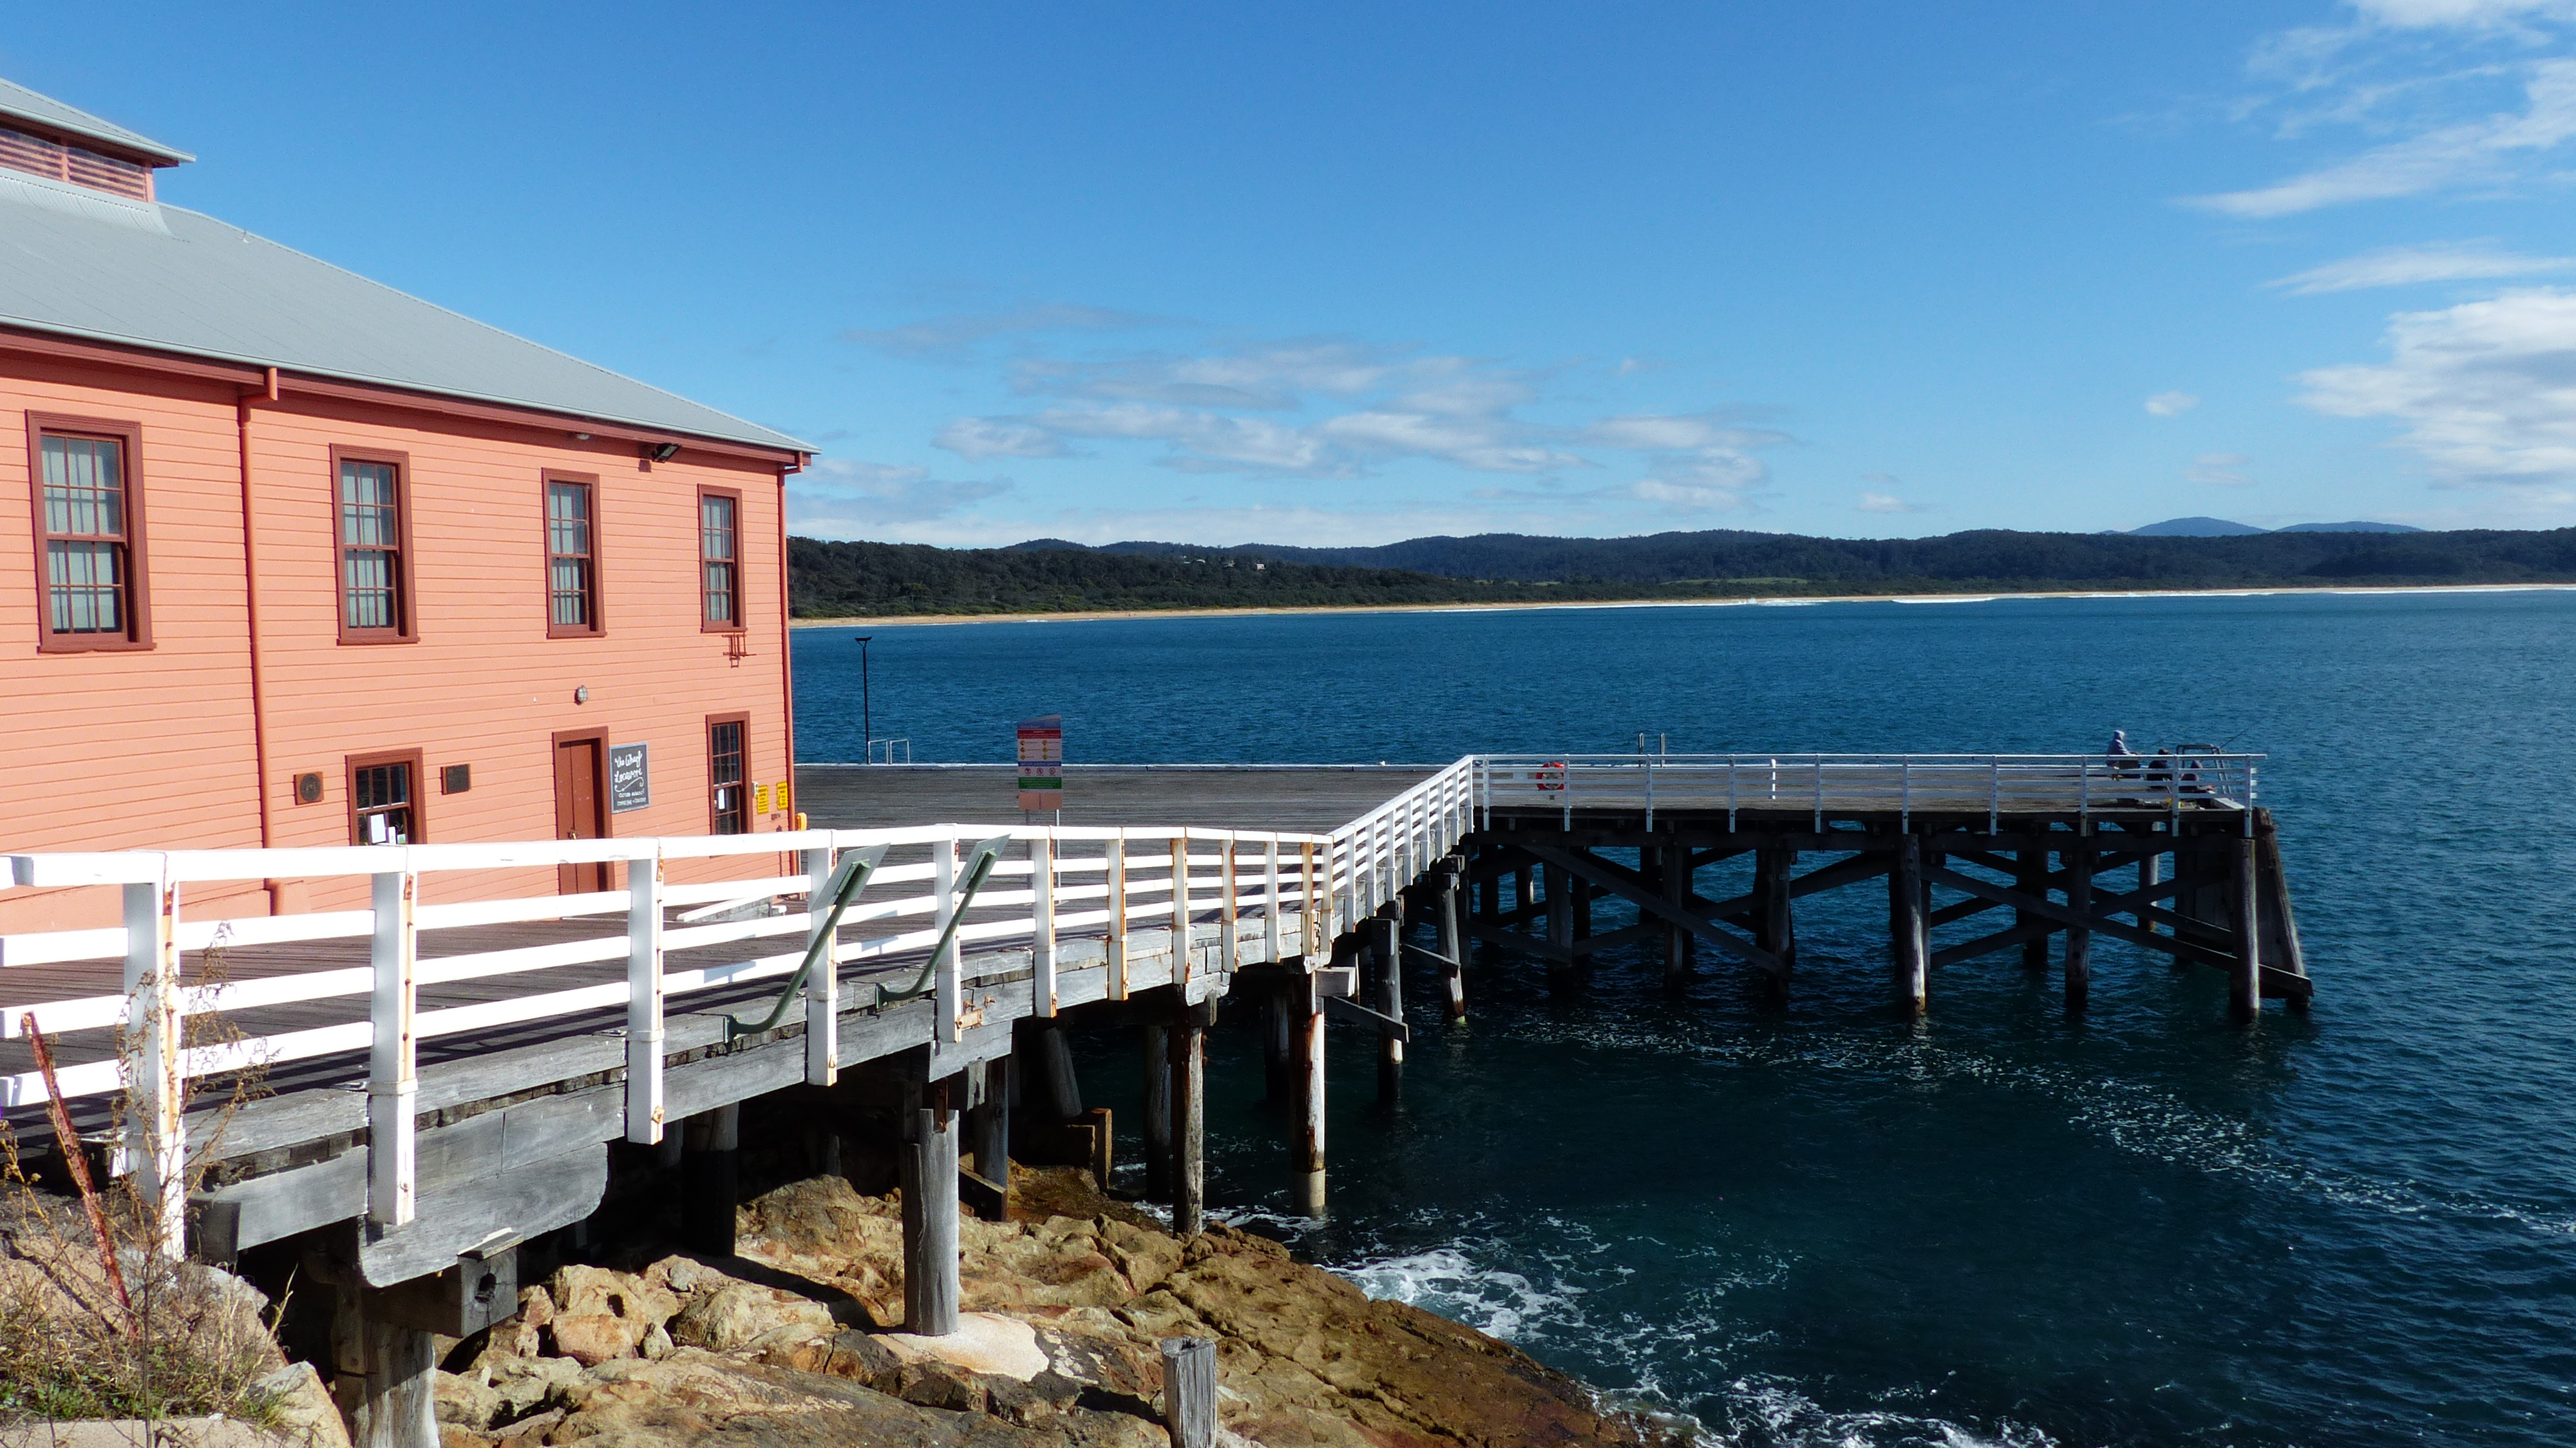
sea, coast, ocean, dock, pier, vacation, bay, lumixfz200, wharf